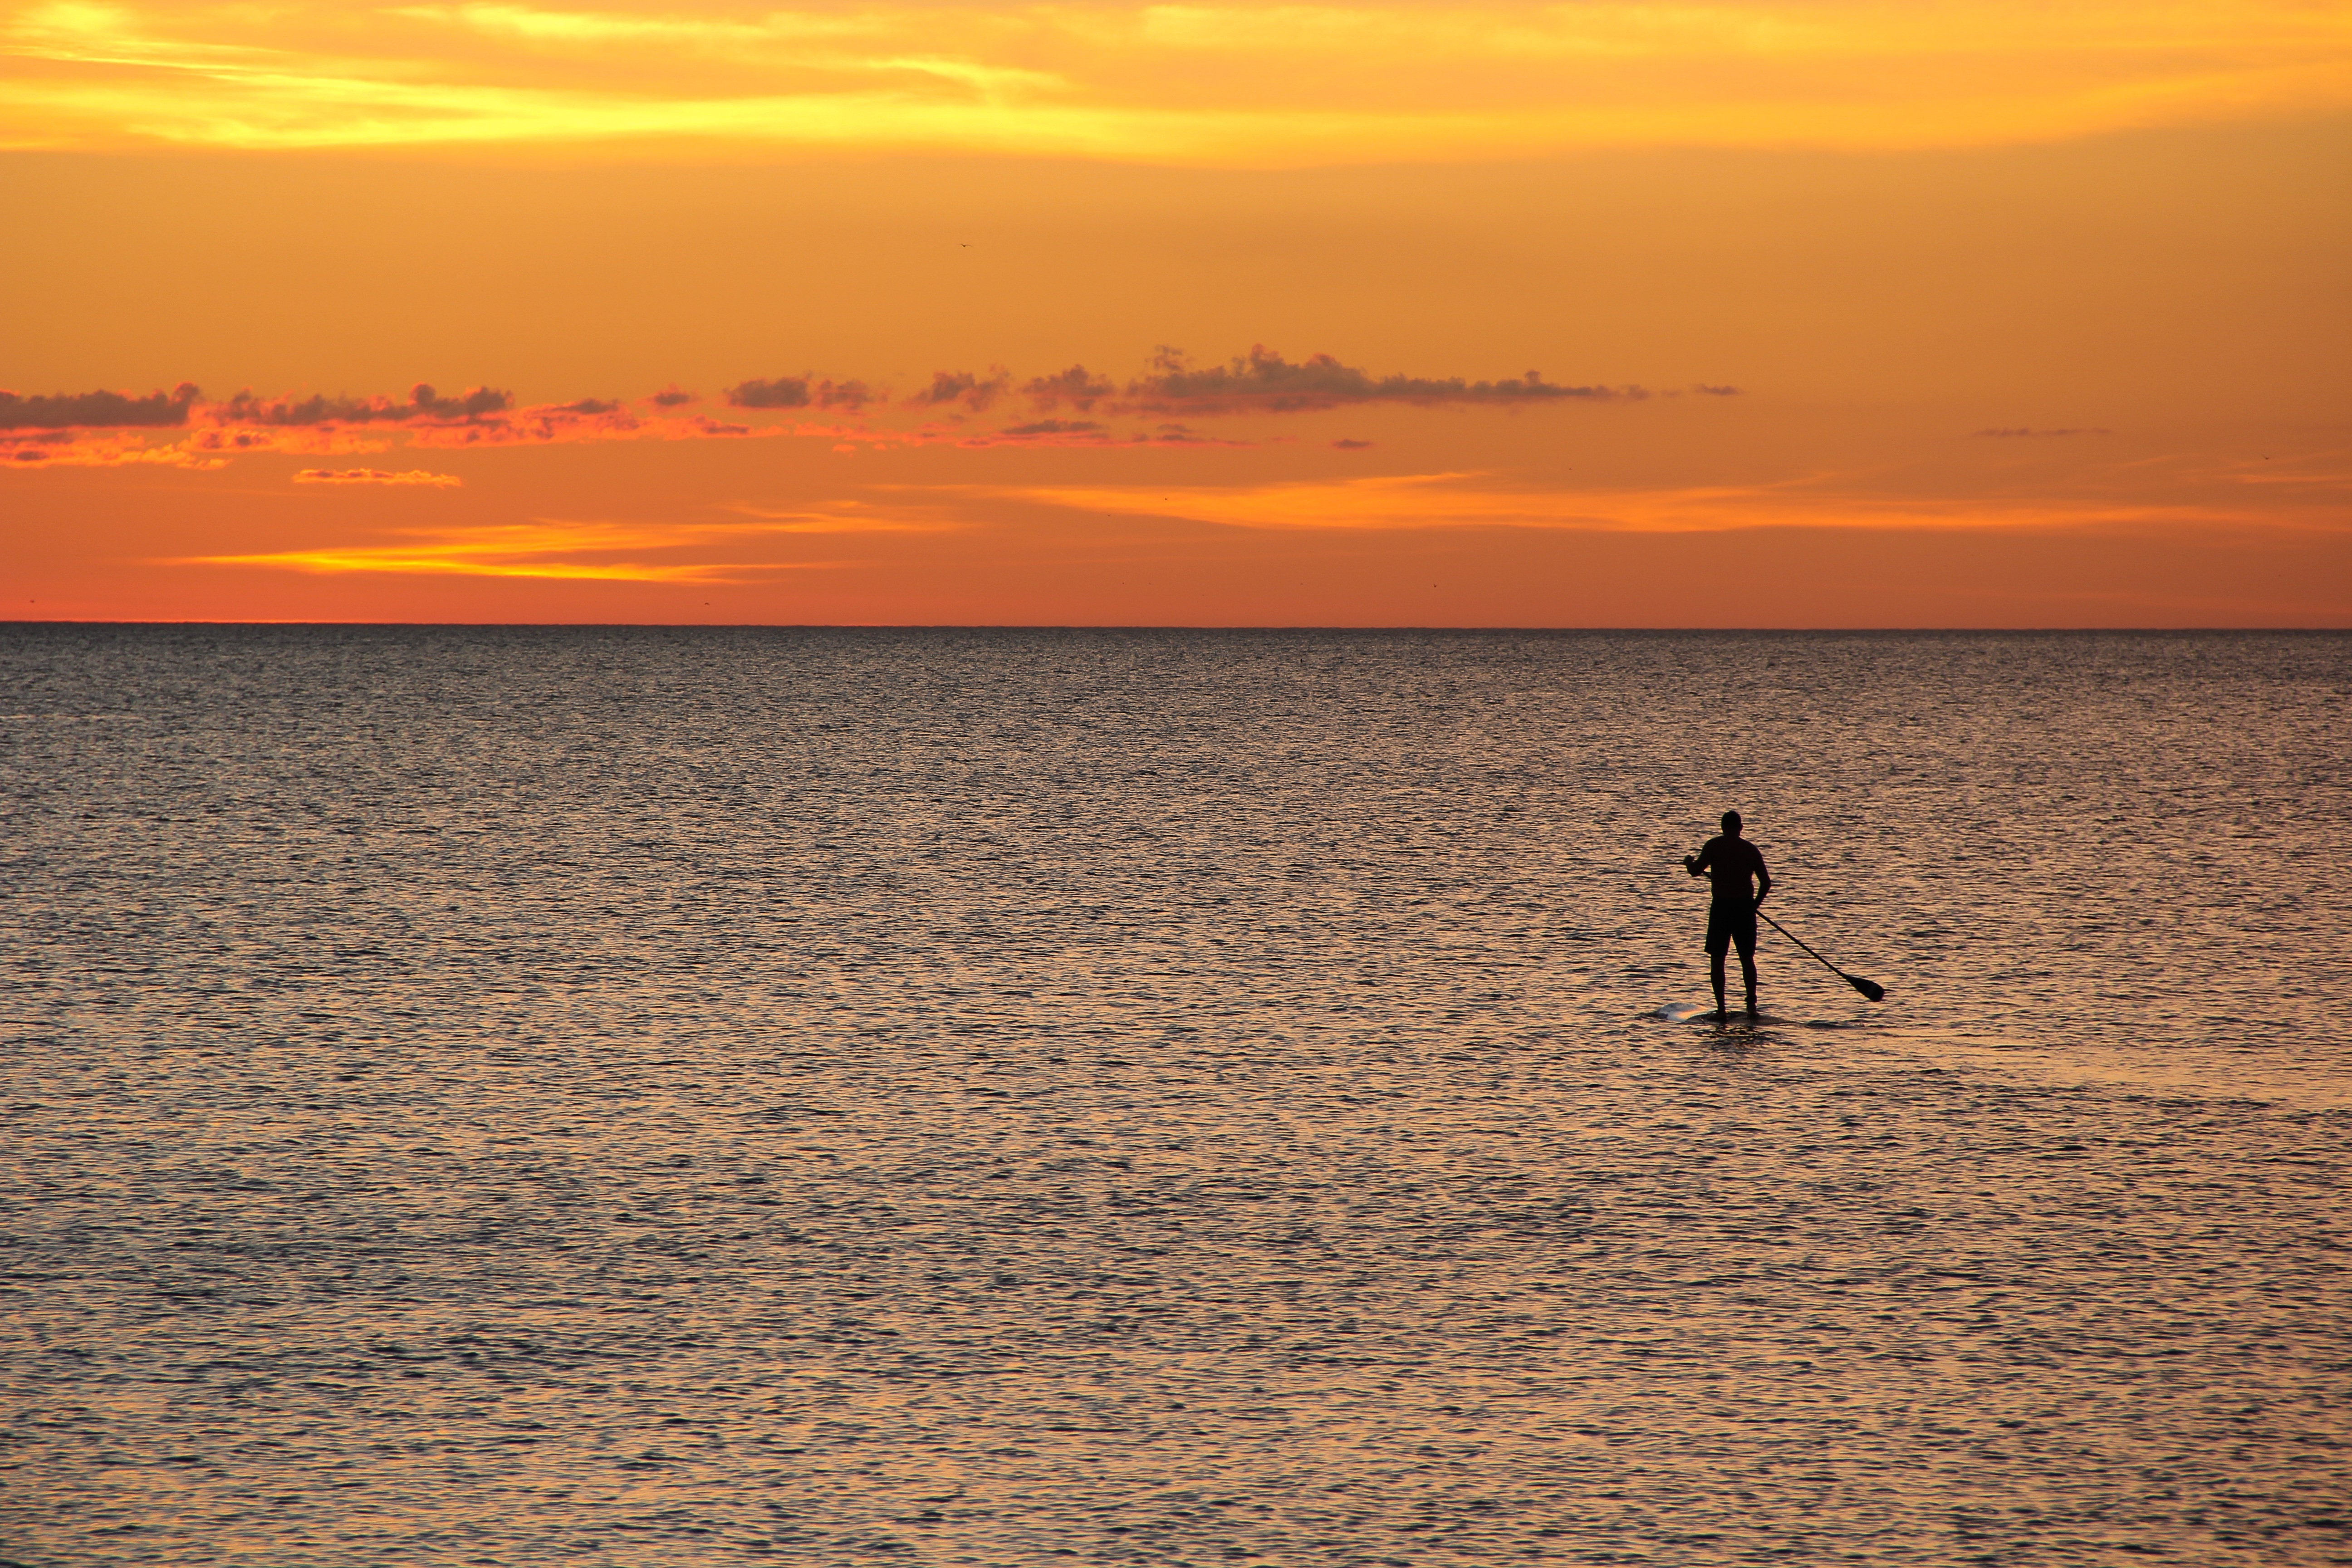
beach, landscape, sea, coast, water, sand, ocean, horizon, cloud, sun, sunrise, sunset, sunlight, morning, shore, wave, dawn, dusk, evening, orange, bay, body of water, wind wave